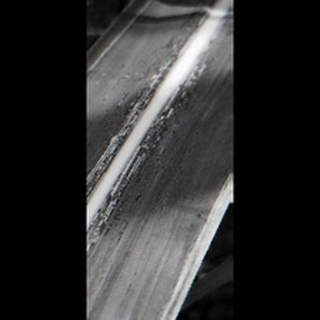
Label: sugarcane_rust